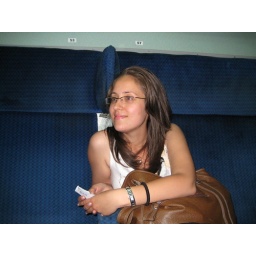
Desi in the train on the way home